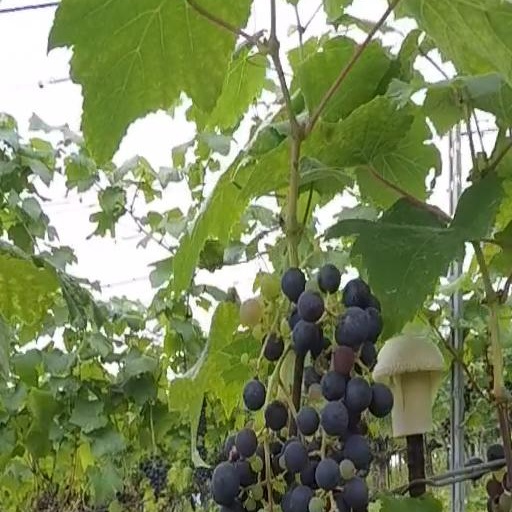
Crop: grape